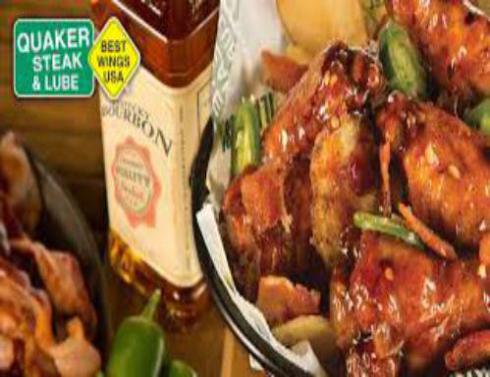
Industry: Food